Second Boer War

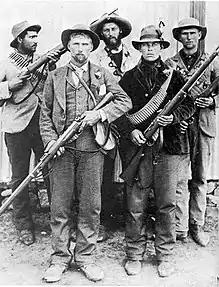
Boer commandos c. 1900

By taking command in person in Natal, Buller had allowed the overall direction of the war to drift. Because of concerns about his performance and negative reports from the field, he was replaced as Commander in Chief by Roberts. Roberts quickly assembled an entirely new team for headquarters staff and he chose military men from far and wide: Kitchener (Chief of Staff) from the Sudan; Frederick Russell Burnham (Chief of Scouts), the American scout, from the Klondike; George Henderson from the Staff College; Neville Bowles Chamberlain from Afghanistan; and William Nicholson (Military Secretary) from Calcutta. Like Buller, Roberts first intended to attack directly along the Cape Town–Pretoria railway but, again like Buller, was forced to relieve the beleaguered garrisons. Leaving Buller in command in Natal, Roberts massed his main force near the Orange River and along the Western Railway behind Methuen's force at the Modder River and prepared to make a wide outflanking move to relieve Kimberley.